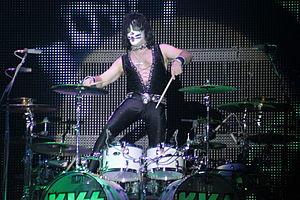
Eric Singer, Kiss, Helfest 2013, Fr-44-Clisson.
Eric Doyle Singer est un musicien américain né le 12 mai 1958 à Cleveland, aux États-Unis. Batteur de renom, il est surtout connu pour avoir joué à plusieurs reprises au sein du groupe Kiss et auprès du chanteur Alice Cooper, depuis les années 1990. Ancré dans un registre hard rock, il a également joué avec Black Sabbath, Brian May, Queen, Lita Ford, Gary Moore et Avantasia.